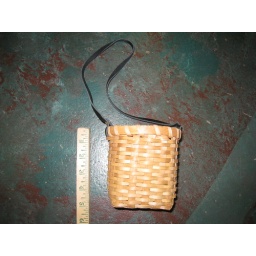
Chipwood style door basket with black leather strap3 inch opening, 5 inch tall, includes liner!sold by the pieceORDER#  W5